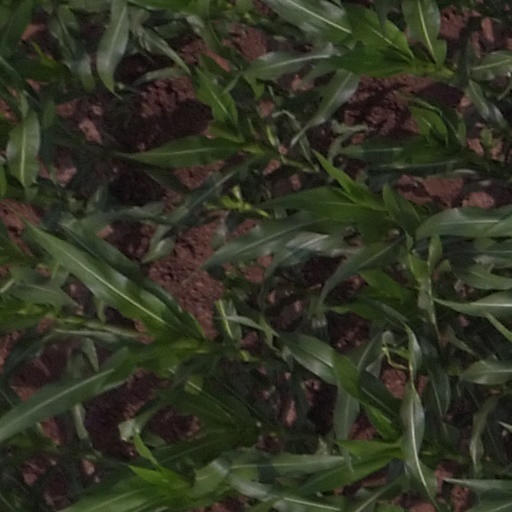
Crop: maize; corn